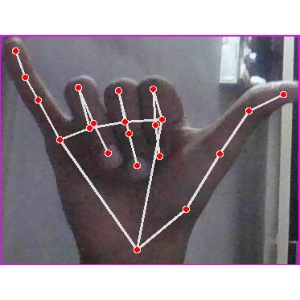
अक्षर: य